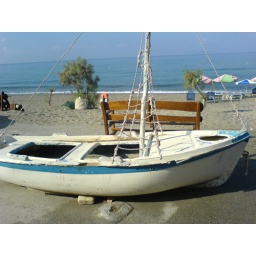
A boat by the beach